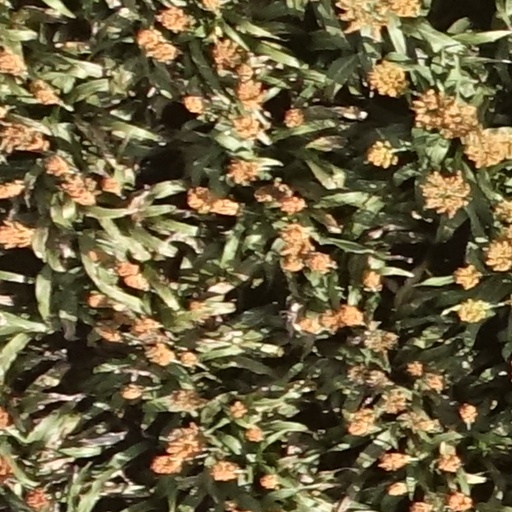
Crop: sorghum